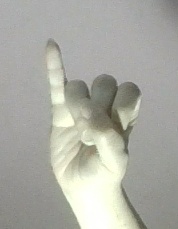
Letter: meem